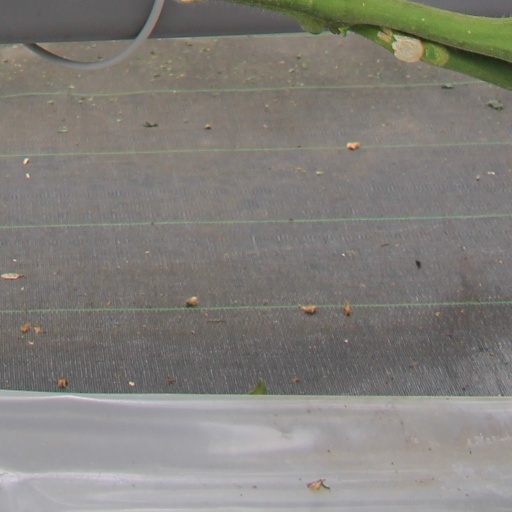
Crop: tomato